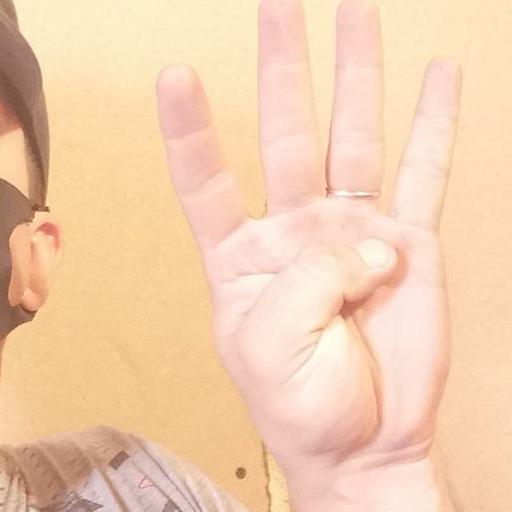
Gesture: four